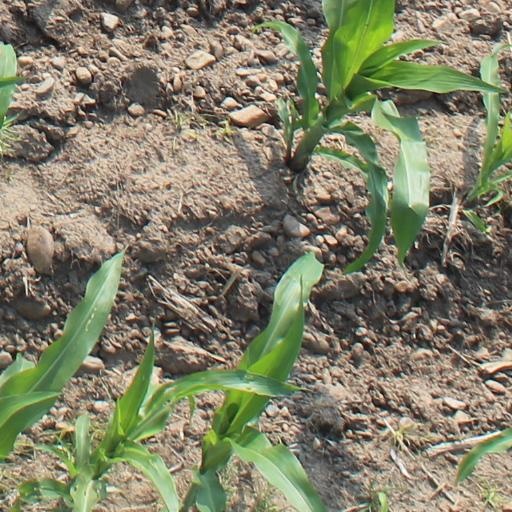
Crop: maize; corn